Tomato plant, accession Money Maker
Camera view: vertical (180 deg); turntable rotation: 30 degrees
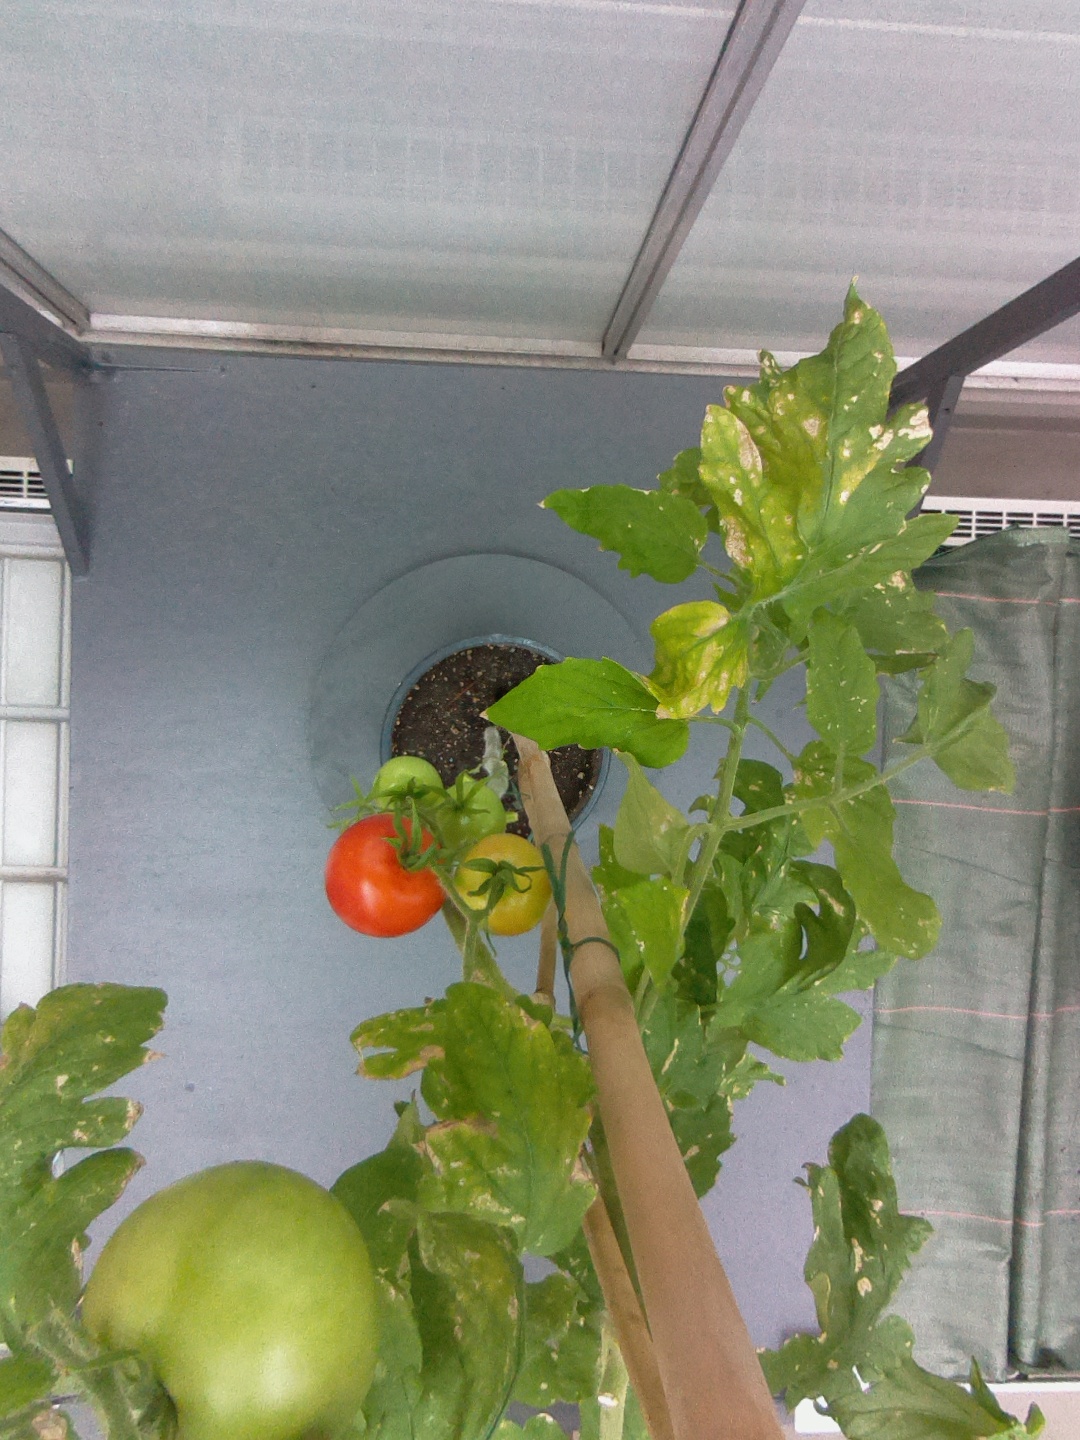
BBCH growth stage 84: 40%-50% of fruits show typical fully ripe color